Émile Mayade

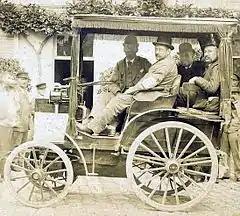
1894 – Panhard et Levassor driven by Émile Mayade in the 1894 Paris-Rouen. Entrant No 64

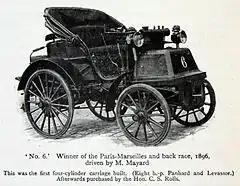
1896 – Panhard et Levassor of Émile Mayade – Winner of Paris-Marseilles-Paris

Mayade drove a Panhard et Levassor Phaeton 8 hp in the world's first motoring event from Paris to Rouen in 1894 where he finished seventh after eight hours and nine minutes.